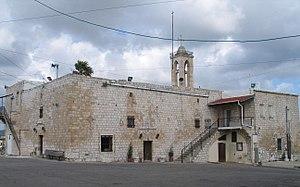
Mhalia ou Miilya est une petite municipalité arabe chrétienne du nord de la Galilée occidentale. Elle est connue pour le Castellum Regis, château fort croisé, qui domine la localité. Sa population était de 2 827 habitants en 2007 et son territoire s'étend sur 1 365 dunams.